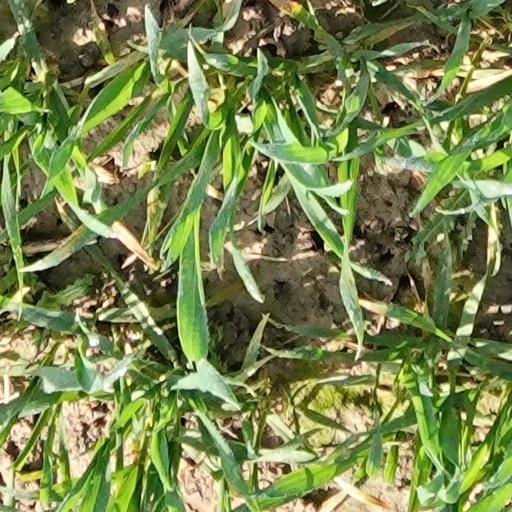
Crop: wheat